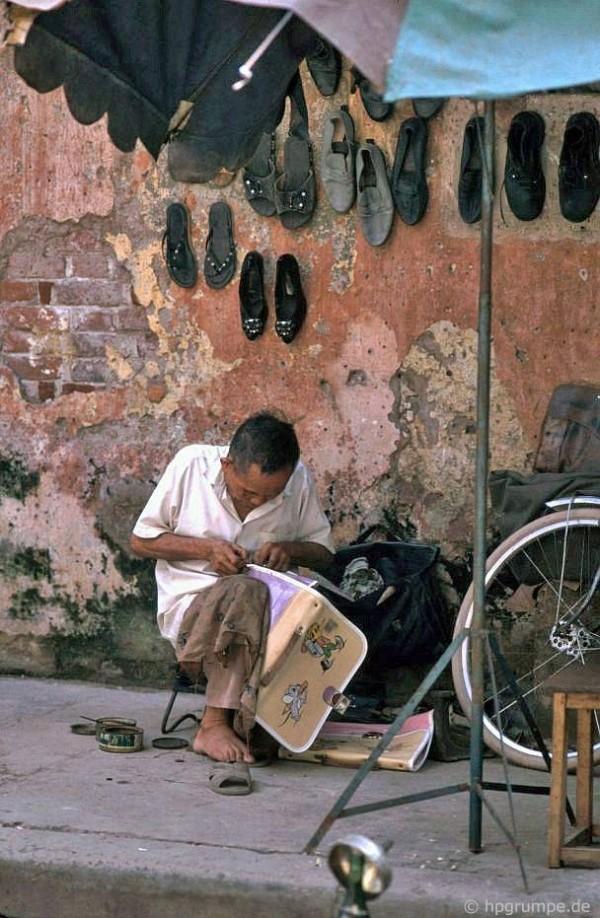
người đàn ông mặc áo màu trắng và quần màu nâu